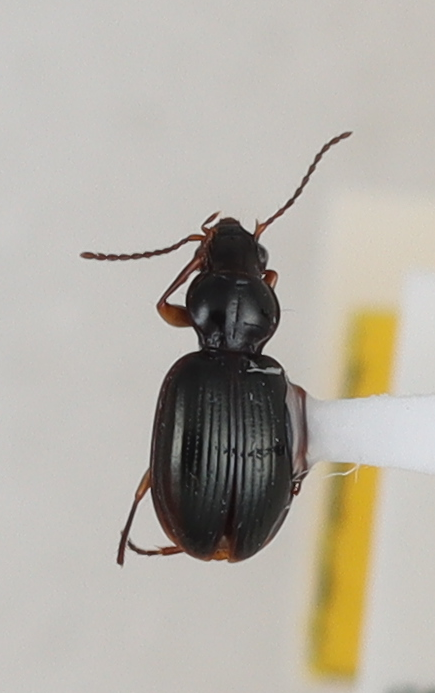
Scientific name: Mecyclothorax konanus
Plot: 14
Trap: E
Collected: 20200707